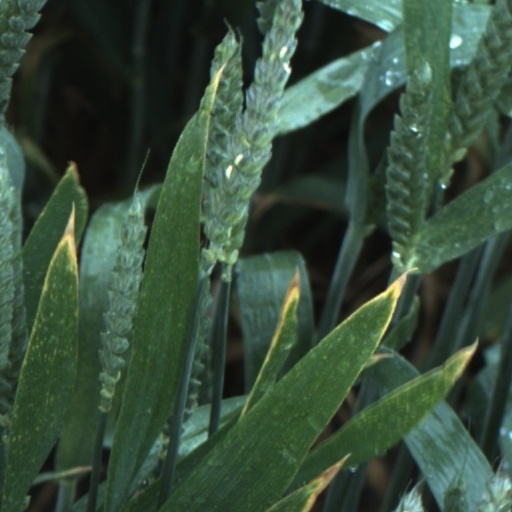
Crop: wheat